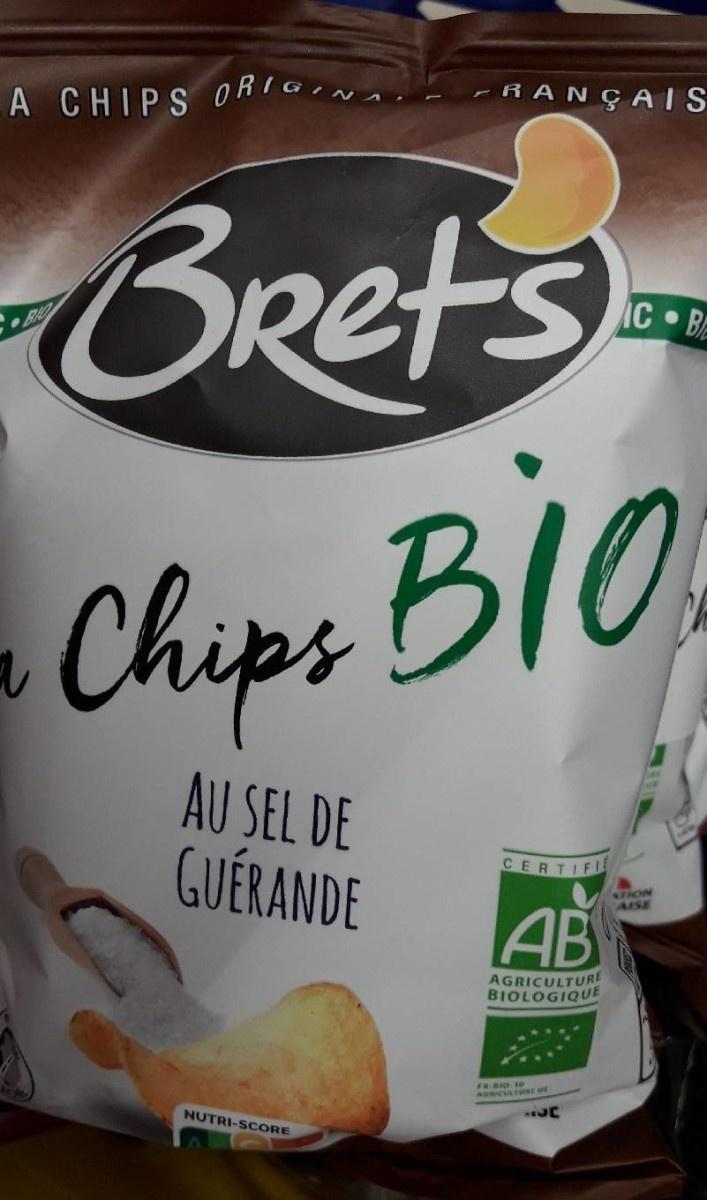
Nutri-Score label: nutriscore-c